Southeast, New York

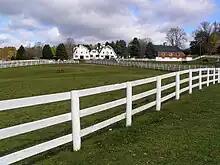
Tilly Foster Farm

According to the United States Census Bureau, the town has a total area of , of which is land and , or 8.35%, is water. The town contains several reservoirs that supply New York City.